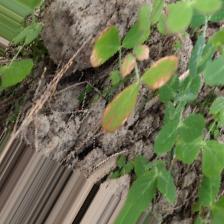
Label: Ascochyta blight